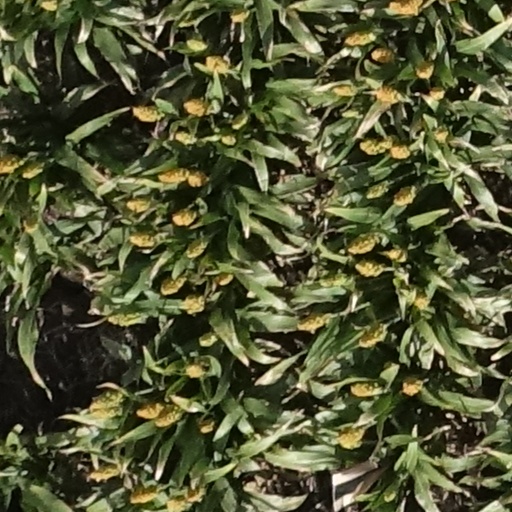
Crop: sorghum